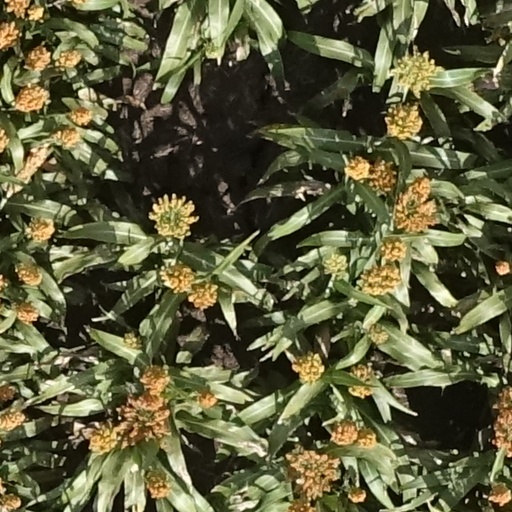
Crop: sorghum